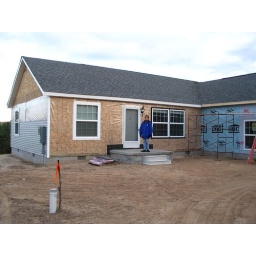
Barb standing on front porch. They need to build the roof over the porch.